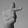
ASL letter: T